Nelofer Pazira

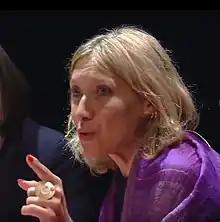
Nelofer Pazira (2017)

Nilofar Pazira is an Afghan-Canadian director, actress, journalist and author.